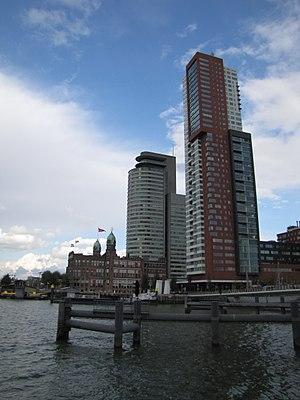
Photographies de Rotterdam le 5 novembre 2017.
Le World Port Center, en français Centre portuaire mondial, est un gratte-ciel de bureaux situé à Rotterdam, dans la province néerlandaise de Hollande-Méridionale, qui abrite une grande partie de l'administration du port de Rotterdam, l'Autorité portuaire de Rotterdam.